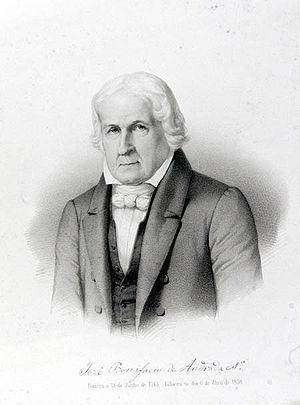
Thomas Cochrane, 10ᵉ comte de Dundonald, est un amiral et homme politique britannique, à la carrière émaillée de controverses. Il est le modèle de nombreux héros de romans sur la Royal Navy, parmi lesquels Horatio Hornblower, créé par C. S. Forester, et Jack Aubrey, personnage principal des romans de Patrick O'Brian et du film qui en a été tiré en 2003, Master and Commander : De l'autre côté du monde.
Pierre Iᵉʳ, également connu sous le nom de Pierre IV, est né le 12 octobre 1798 au palais de Queluz, à Lisbonne, au Portugal, et mort le 24 septembre 1834 au même endroit. Surnommé « le Libérateur » ou « le Roi soldat », il règne sur le Brésil du 12 octobre 1822 au 7 avril 1831 et sur le Portugal entre le 10 mars et le 2 mai 1826.
La présence de la franc-maçonnerie au Brésil est évoquée dans quelques documentations à partir de 1797. Interdite plusieurs fois pendant des périodes plus ou moins longues au cours de son histoire, elle connait entre ces interdictions un essor rapide dans le pays et un rayonnement au Paraguay et en Uruguay. La première obédience créée est le Grand Orient du Brésil en 1822, par trois loges françaises. Elle connait une forte opposition du clergé catholique et s'unit en 1883 après une longue période de division jusqu'en 1927. La franc-maçonnerie brésilienne est la plus importante d'Amérique du Sud en nombre de membres, en 2017 l’ensemble des courants obédientiels est présent sur son territoire.
José Bonifácio de Andrada e Silva, connu aussi comme le « Patriarche de l'Indépendance » fut un naturaliste, un homme d'État et un franc-maçon brésilien.